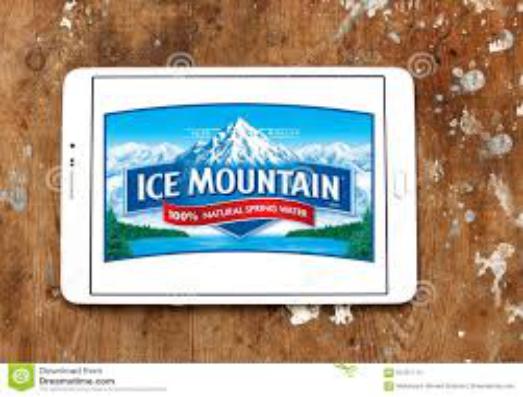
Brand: Ice Mountain
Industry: Food